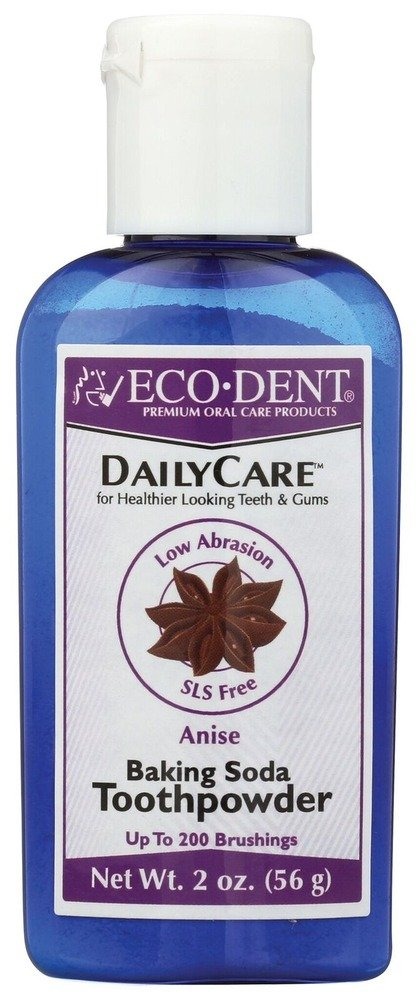
Item Name: Eco-Dent (Formerly Merflaun) Toothpowder, Anise 2 Oz
Value: 2.0
Unit: Fl Oz

Price: 11.63